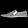
Label: Sneaker